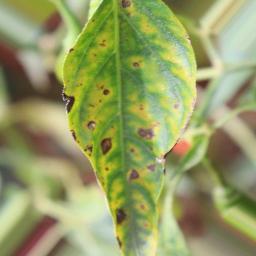
Label: nutritional